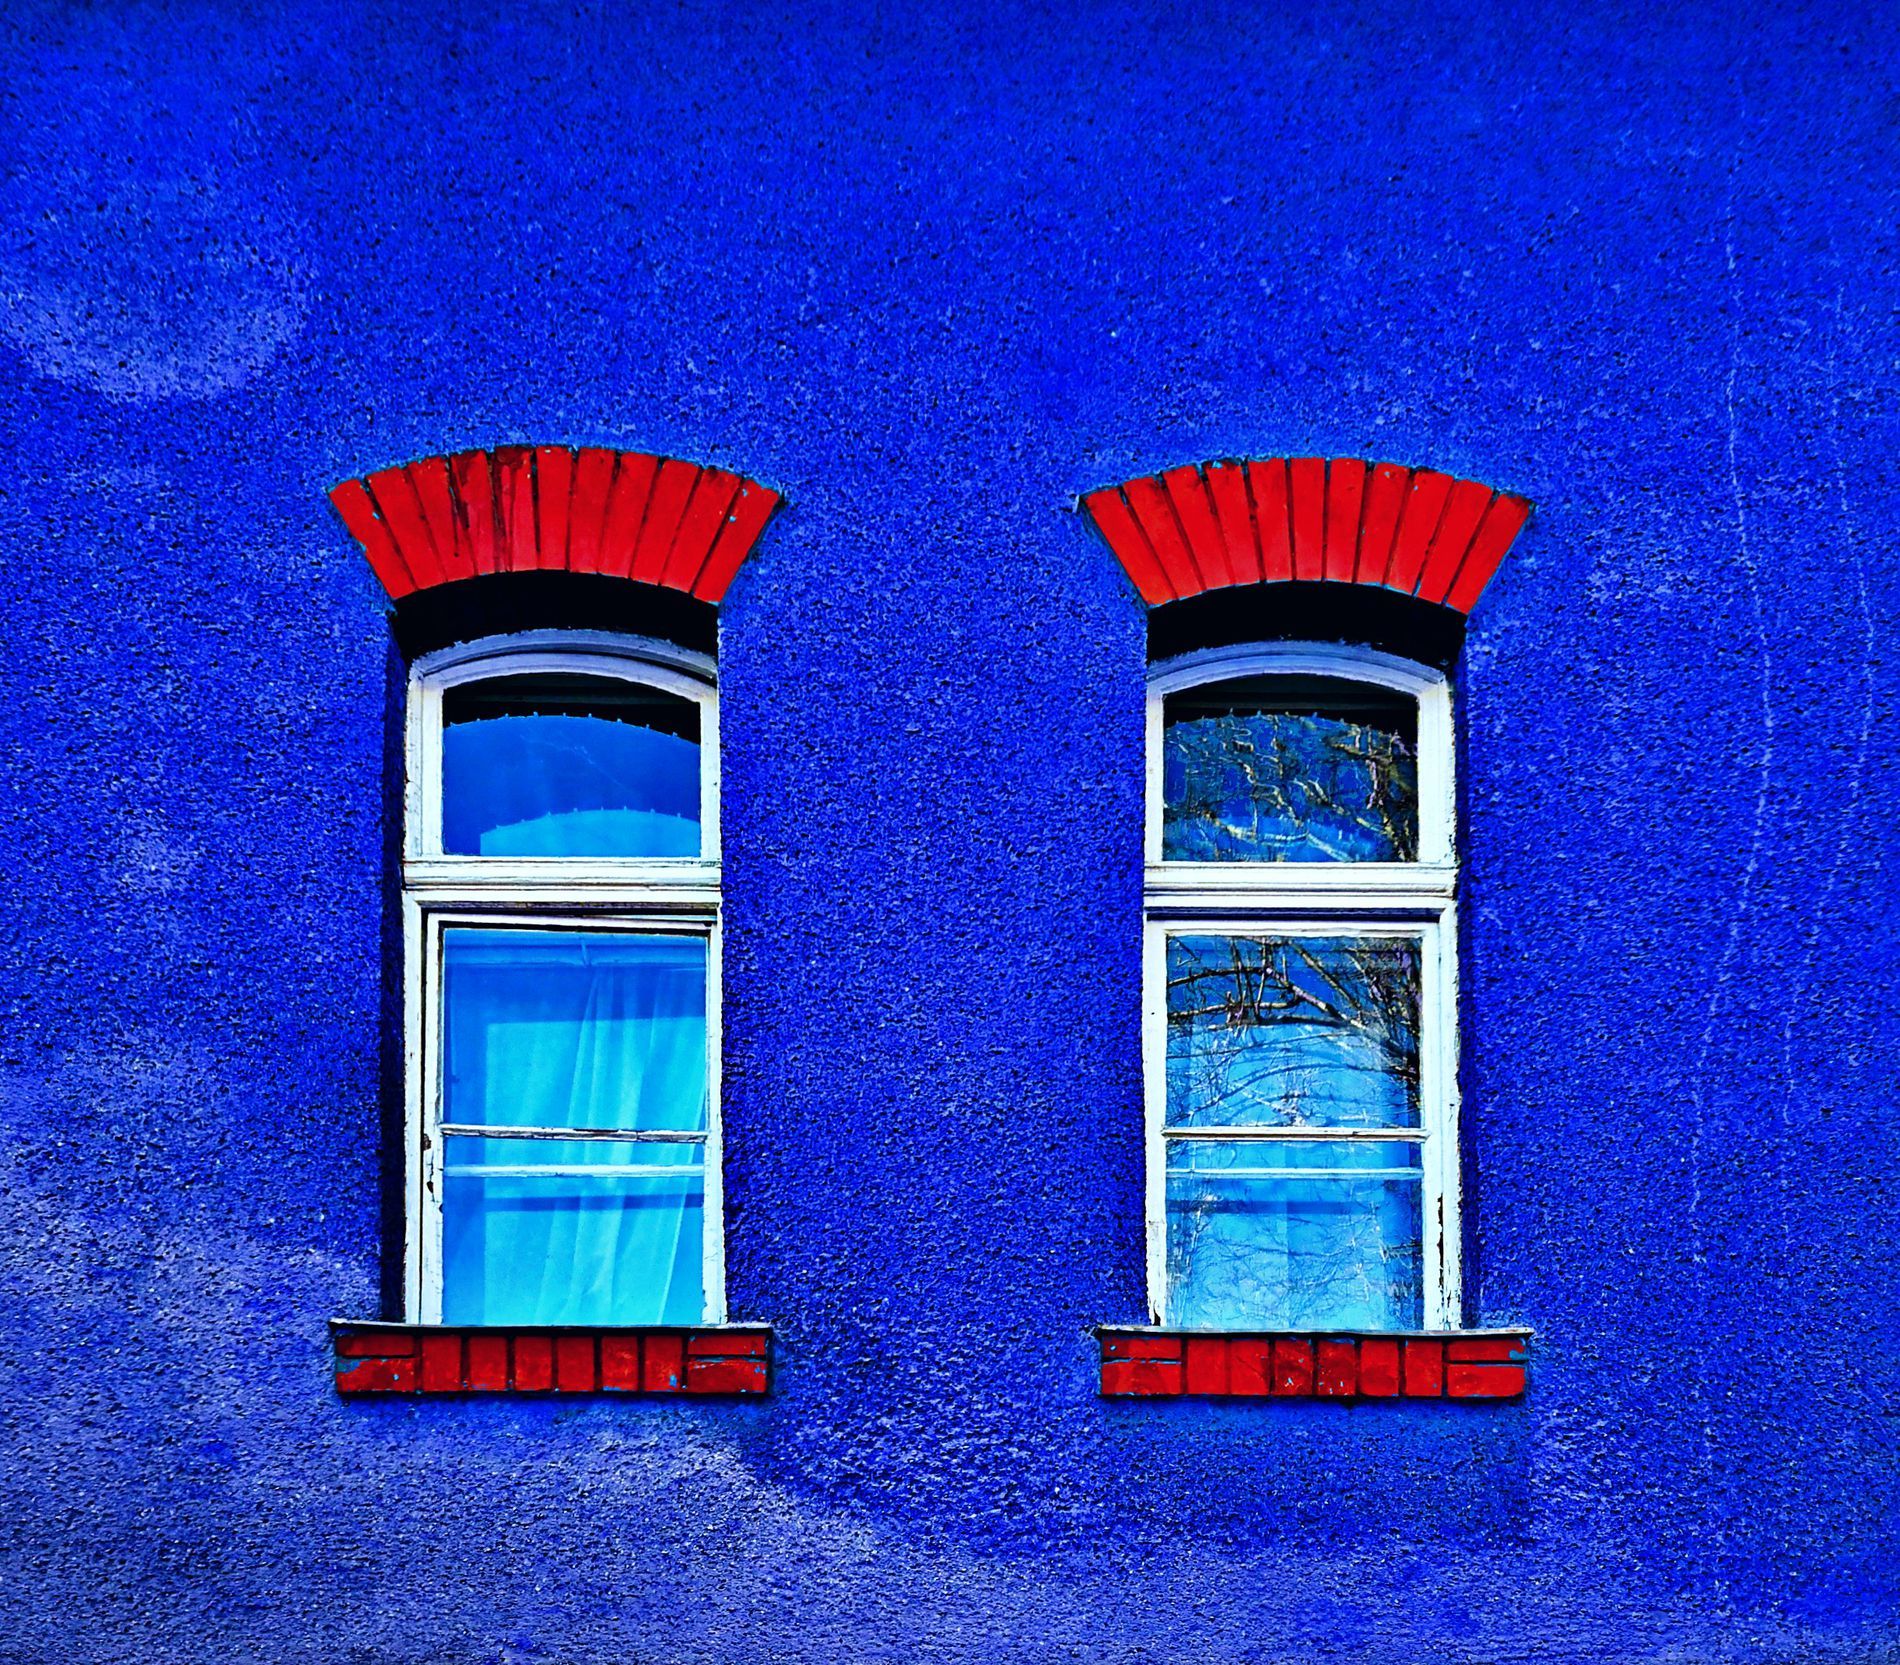
colorful windows
A close up architectural shot showing two identical windows on a deep blue textured wall. The window frames are painted white and are accented with bold red brick arches above and red brick bases below. The glass reflects a partly cloudy sky with some visible tree branches, adding depth and interest to the composition.
A portrait picture taken at high eye level angel in a color palette of blue, red, white, black, vivid and high contrast in soft lighting giving a warm, cozy atmosphere.
Labels: Window, Architecture, Building, Beacon, Lighthouse, Tower, Wall, windows, blue wall, red bricks, Red bricks